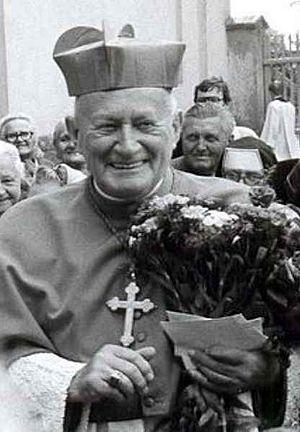
Cardinal in pectore est un terme utilisé dans l'Église catholique pour décrire les nominations par le pape dans le Sacré Collège lorsque le nom d'un promu n'est pas révélé publiquement : il est réservé par le pape, qui le garde « dans son cœur ».
František Tomášek, né le 30 juin 1899 à Studénka dans la région de Moravie-Silésie et mort à Prague le 4 août 1992, est un cardinal tchèque, à la tête du diocèse de Prague de 1965 à 1992.